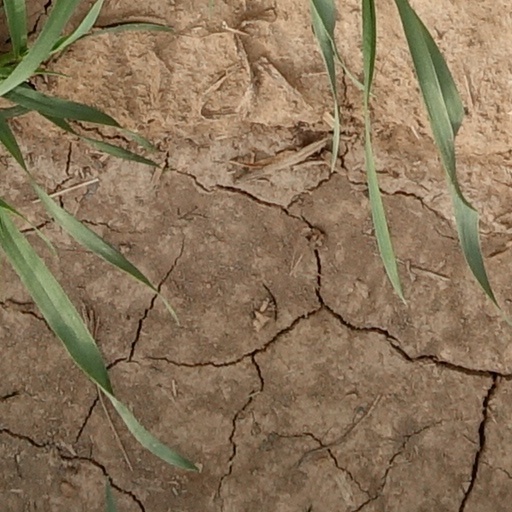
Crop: wheat